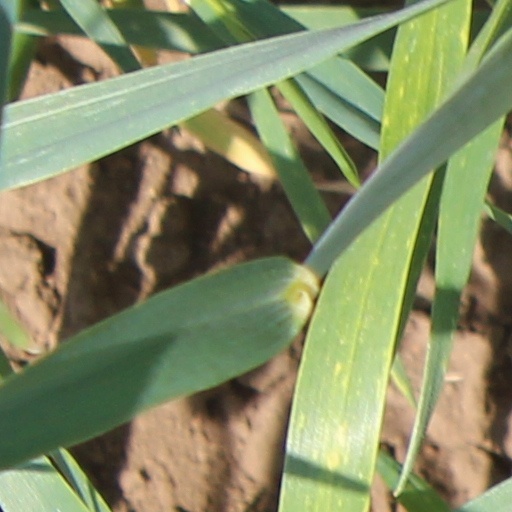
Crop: wheat